Doctor Who

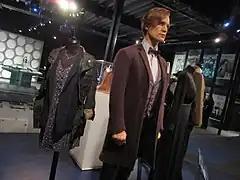
The "Doctor Who Experience" in Cardiff. The programme's broad appeal attracts audiences of children and families as well as science fiction fans.

Starring Christopher Eccleston as the Doctor, "Doctor Who" returned with the episode "Rose" on BBC One on 26 March 2005, after a 16-year hiatus of in-house production. Eccleston left after one series and was replaced by David Tennant. Davies left the production team in 2009. Steven Moffat, a writer under Davies, was announced as his successor, along with Matt Smith as the new Doctor. Smith decided to leave the role of the Doctor in 2013, the 50th anniversary year. He was replaced by Peter Capaldi.